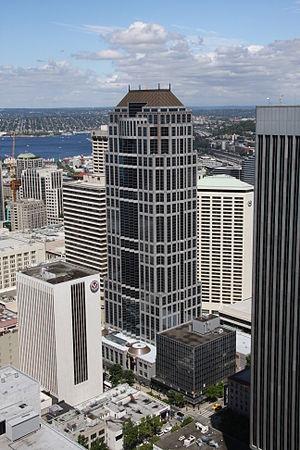
Le US Bank Center est un gratte-ciel de bureaux de 177 mètres de hauteur construit à Seattle aux États-Unis dans l'État de Washington de 1987 à 1989. La surface de plancher de l'immeuble est de 288 973 m² ce qui est considérable pour un gratte-ciel. L'immeuble est la propriété du groupe canadien Bentall.